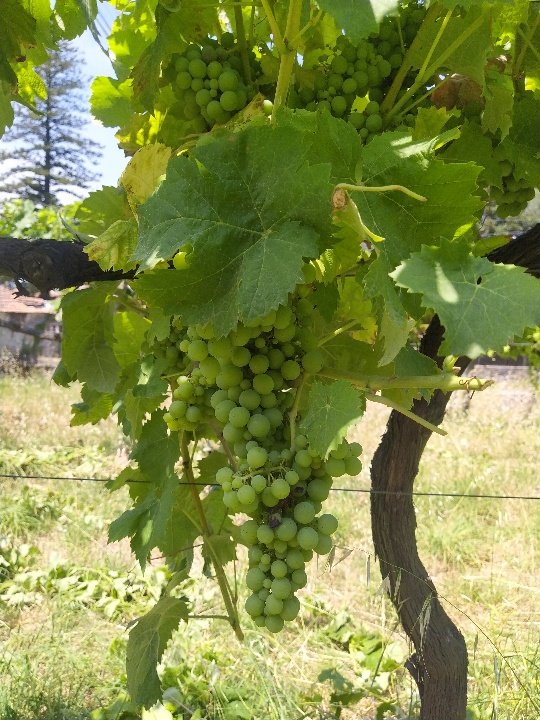
Berries visible: 147
Grape clusters: 4